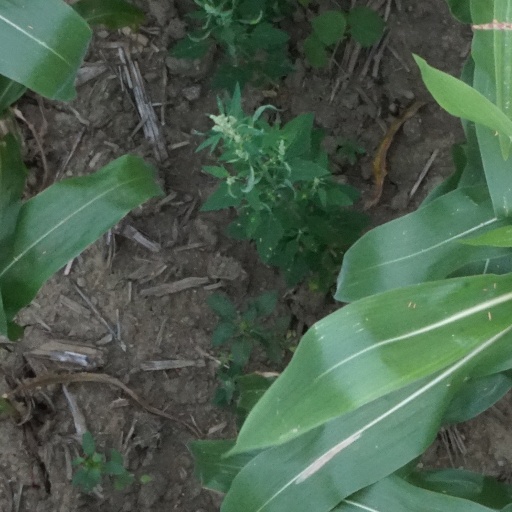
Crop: maize; corn